Theda Bara

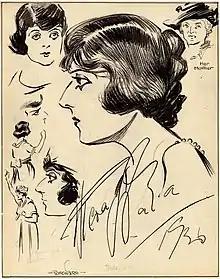
Manuel Rosenberg autographed sketch of fellow Cincinnatian, Theda Bara, 1921 Cincinnati Post

At the height of her fame, Bara earned $4,000 per week. Her better-known roles were as the "vamp", although she attempted to avoid typecasting by playing wholesome heroines in films such as "Under Two Flags" and "Her Double Life". She appeared as Juliet in a version of Shakespeare's "Romeo and Juliet". Although Bara took her craft seriously, she was too successful playing exotic wanton women to develop a more versatile career.